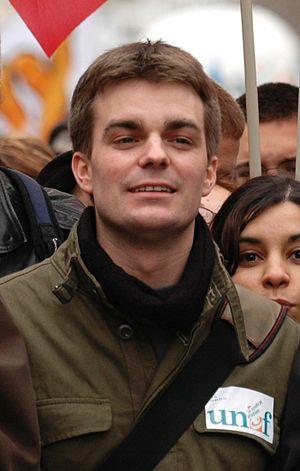
Bruno Julliard, président du syndicat étudiant UNEF, en tête de cortège d'une manifestation contre le Contrat Première Embauche (CPE). Paris, le 7 mars 2006."